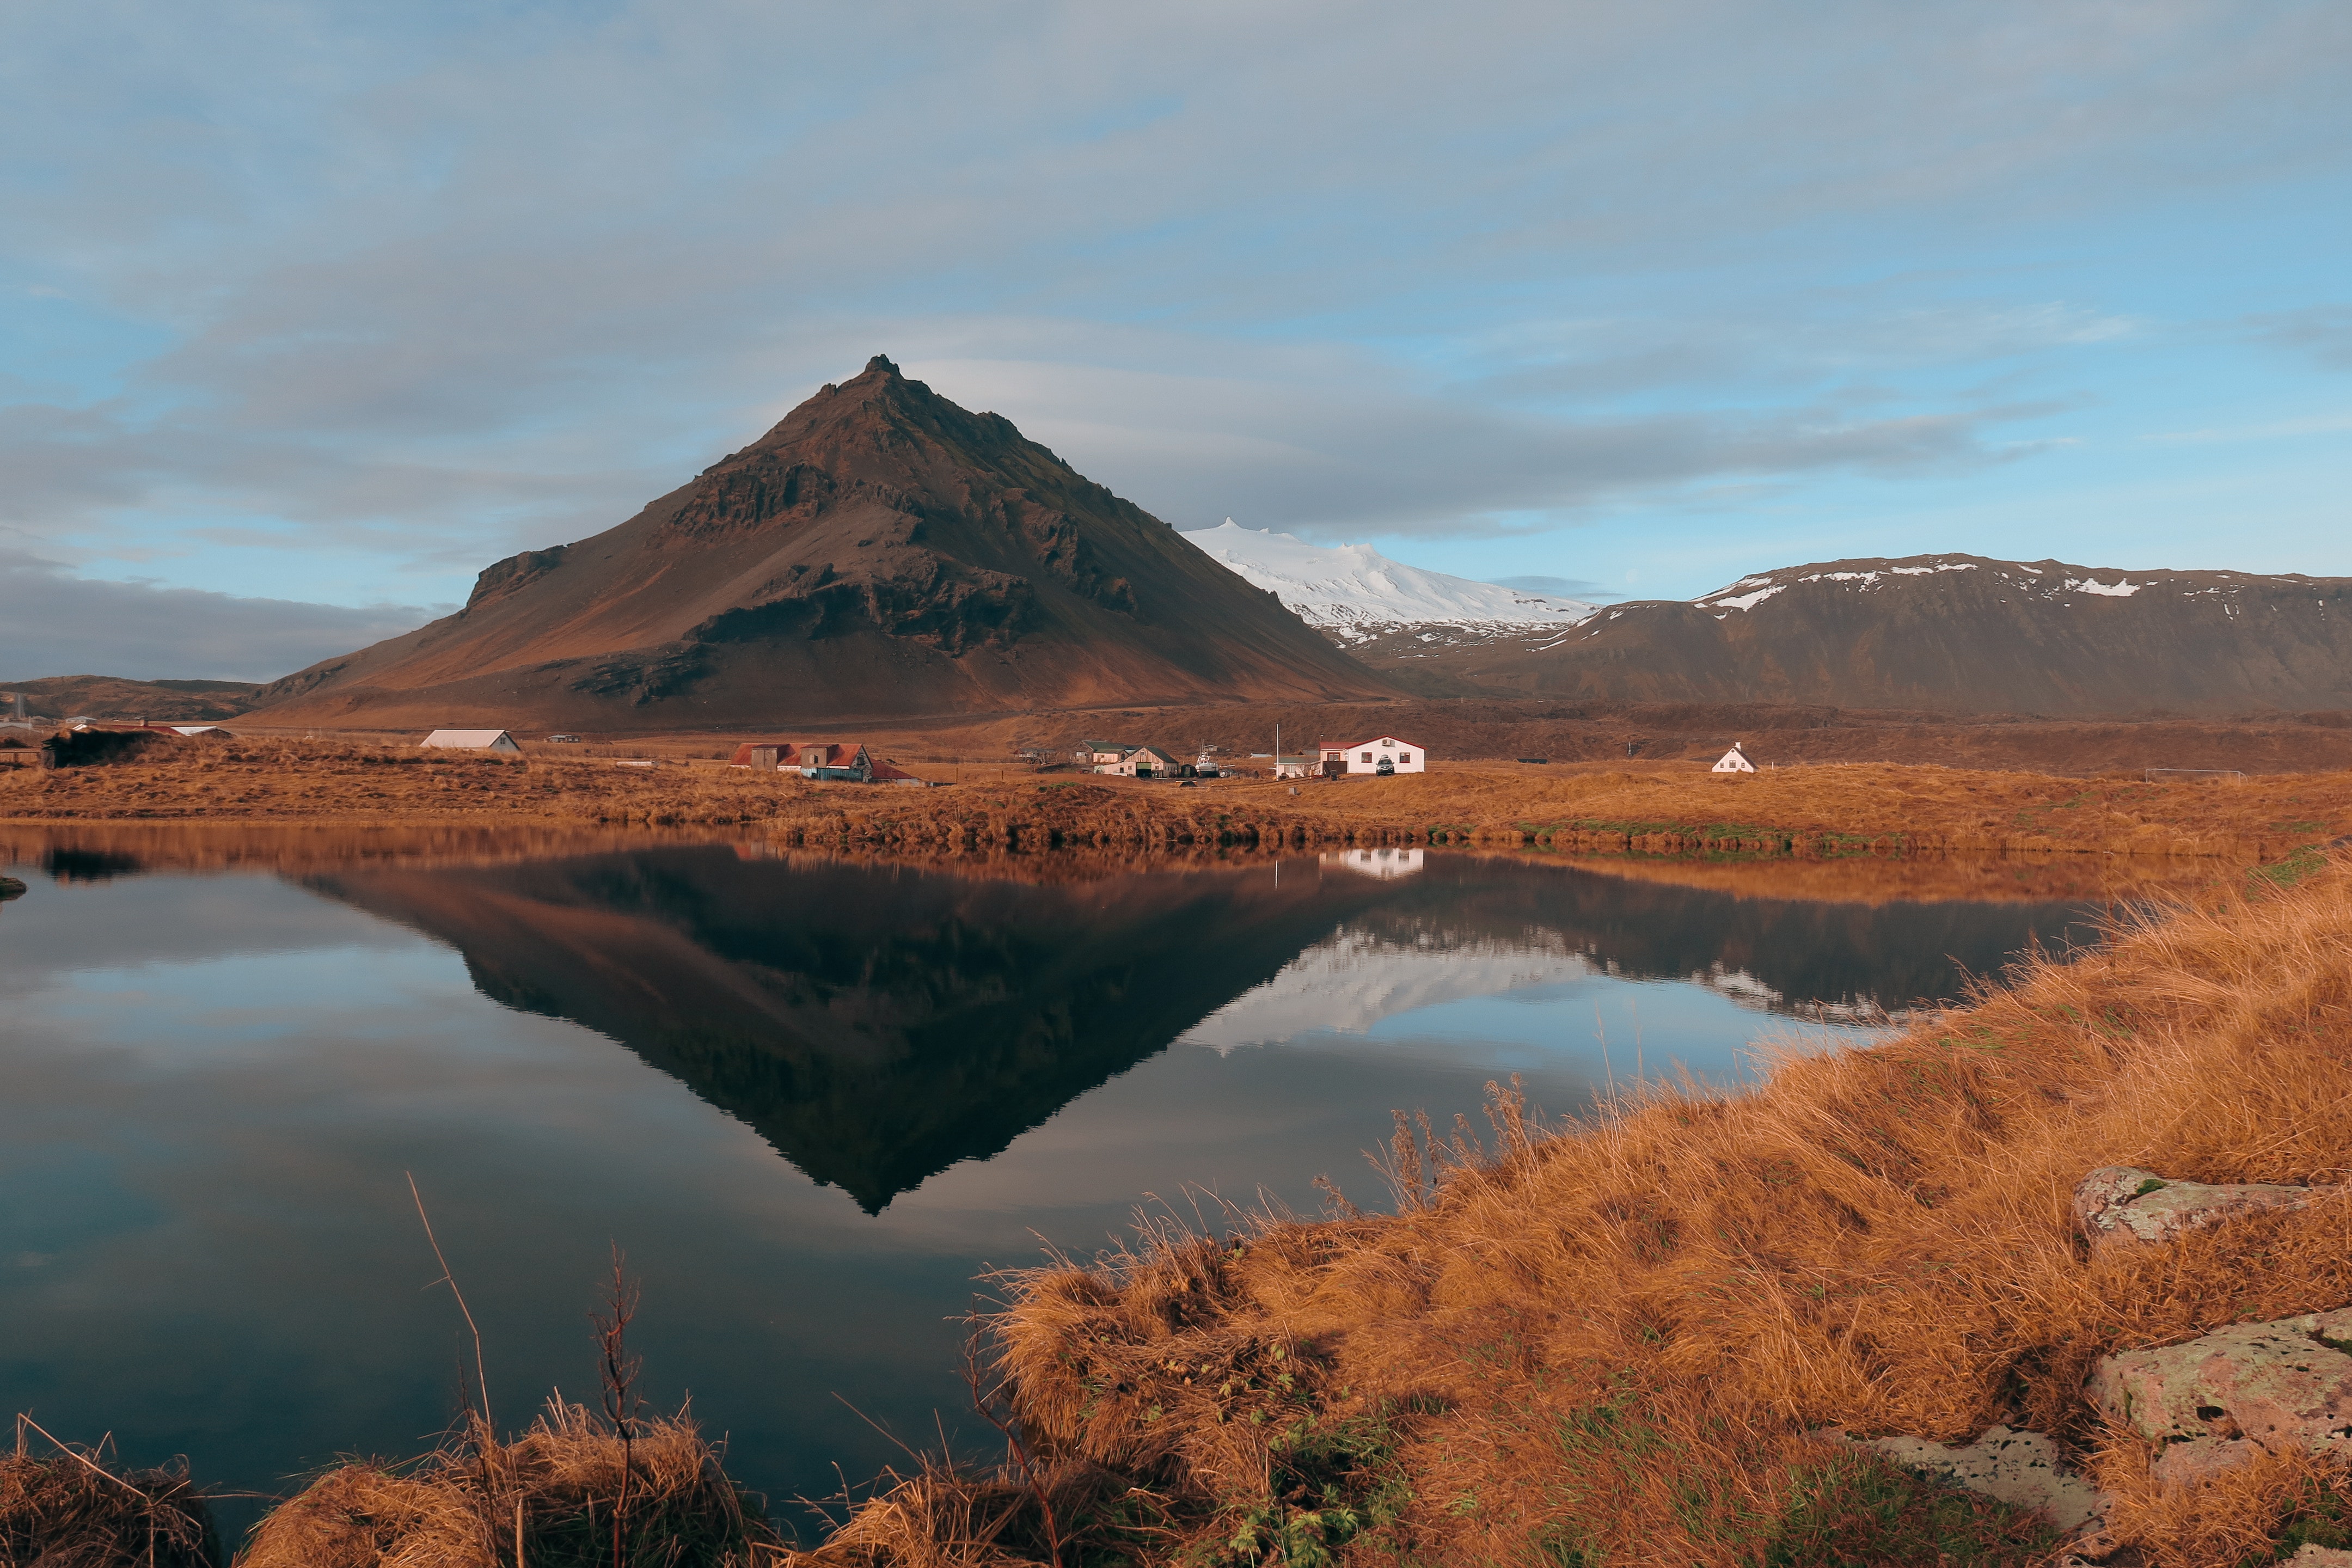
natural, water, sky, cloud, mountain, natural landscape, highland, lake, mountainous landforms, landscape, lacustrine plain, plant, mountain range, hill, tree, geology, plateau, fell, reflection, horizon, reservoir, grassland, loch, symmetry, wetland, rock, lake district, steppe, wildlife, tundra